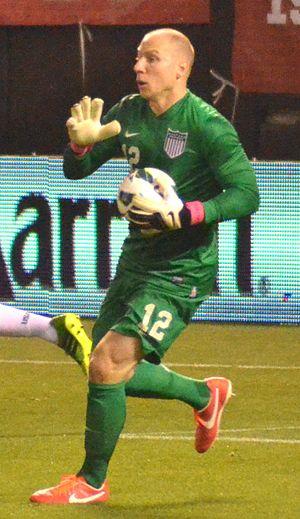
Bradley Edwin Guzan, né le 9 septembre 1984 à Evergreen Park, est un footballeur international américain qui évolue au poste de gardien de but à Atlanta United.